Puerto Libertad

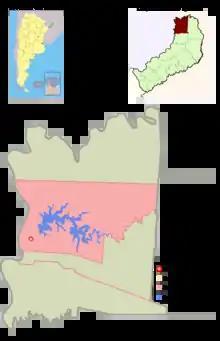
Map of the area around Puerto Libertad.

Puerto Libertad is a village and municipality in Misiones Province in north-eastern Argentina. It is located in the Iguazu Department, 25 km south of Iguazu Falls and 5 km from the Paraná River. It has a population of 6,143 inhabitants (Census 2001).